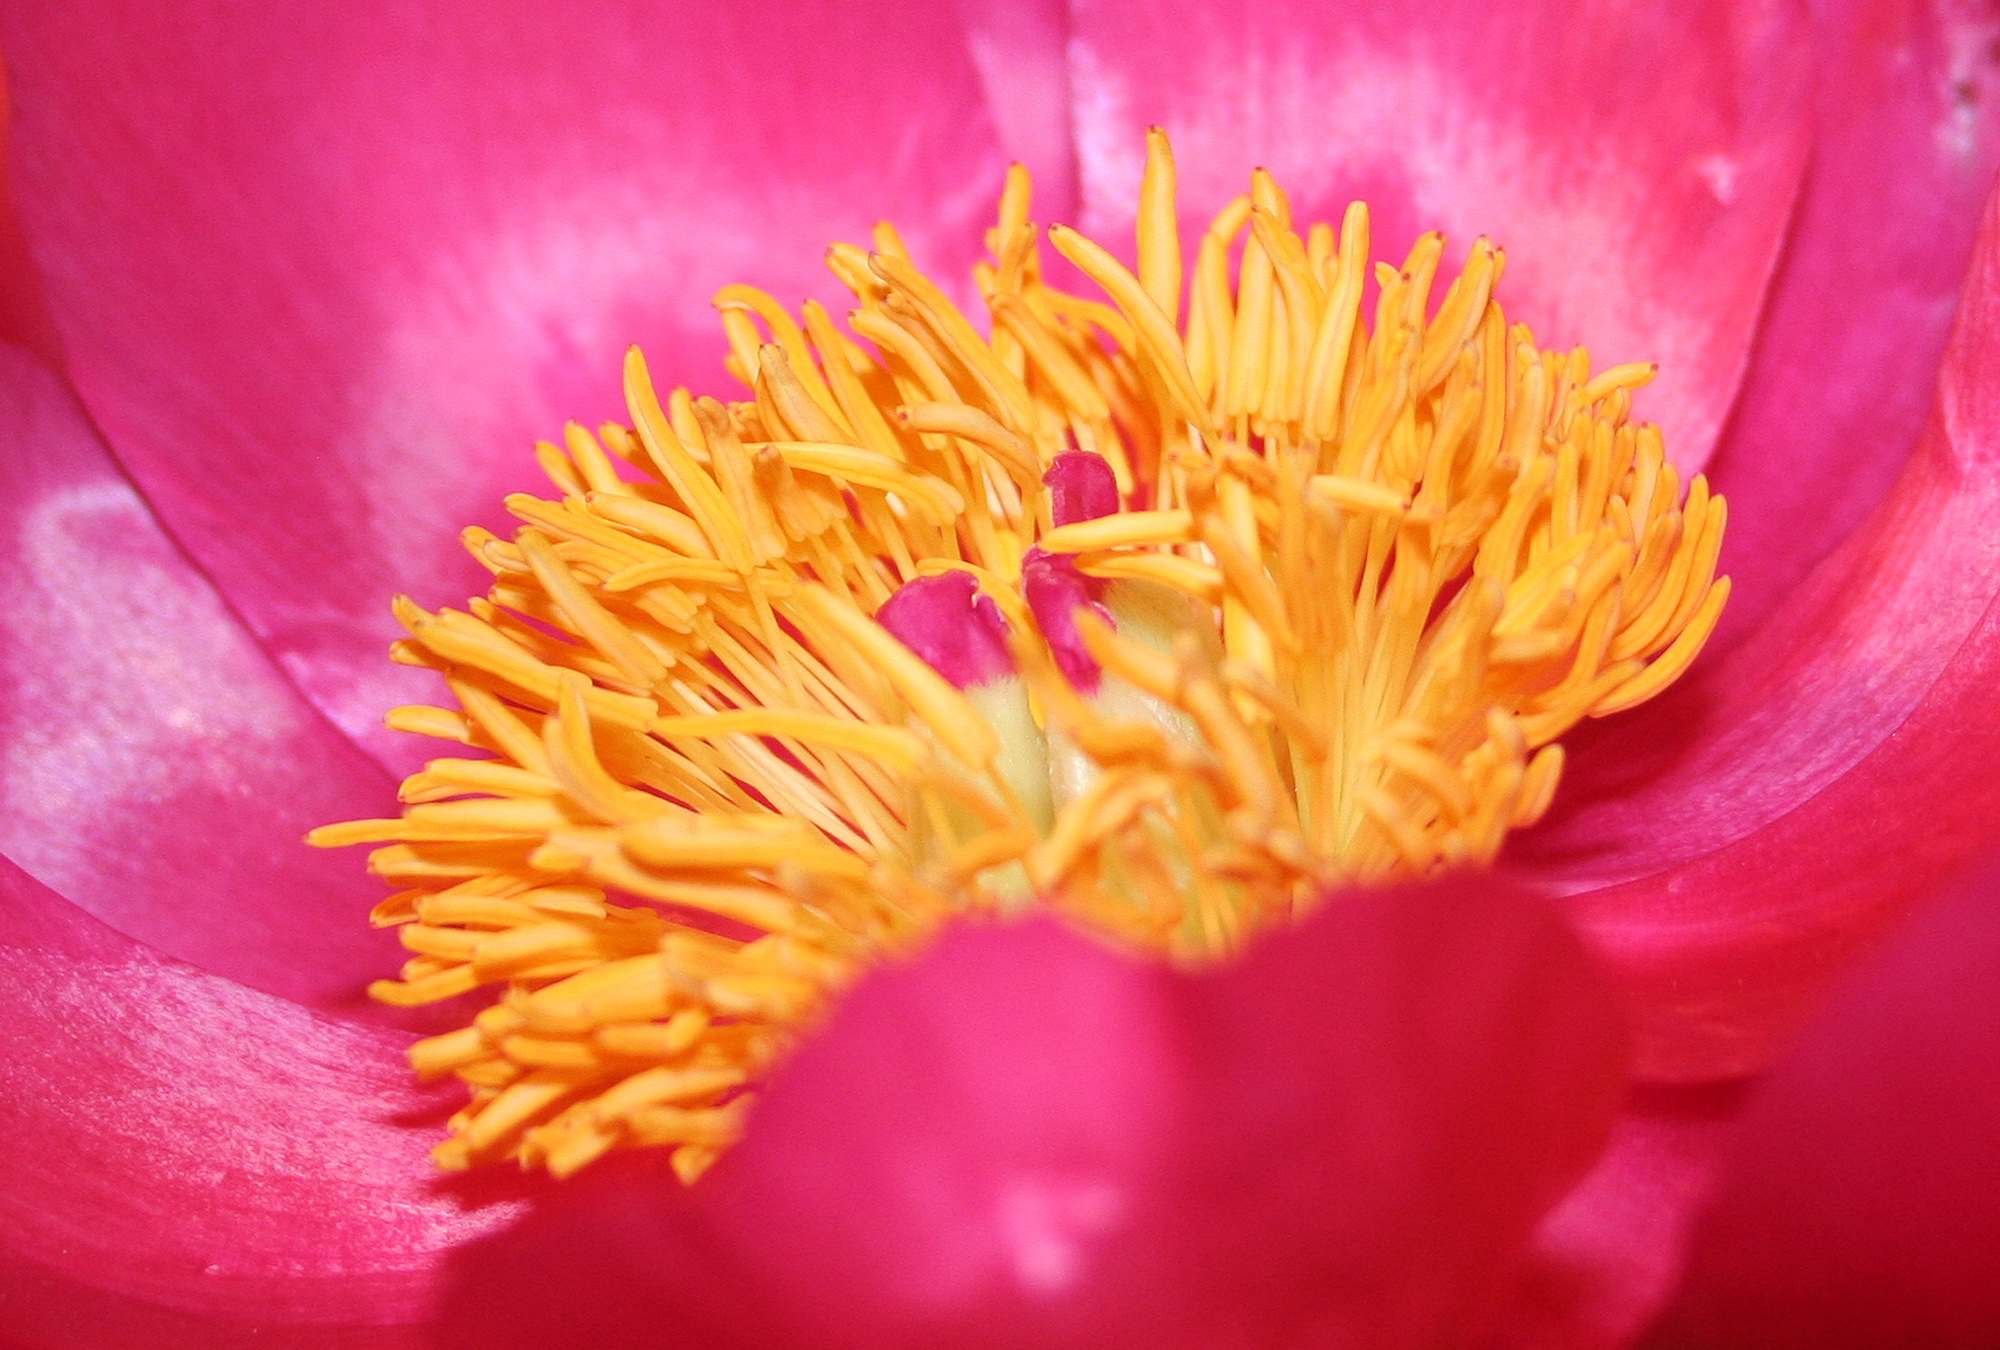
nature, blossom, plant, flower, petal, bloom, pollen, spring, yellow, garden, pink, flora, close up, petals, beautiful, flower garden, peony, full bloom, macro photography, flowering plant, red peony, land plant